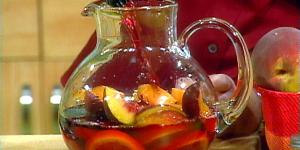
sangria de countreau